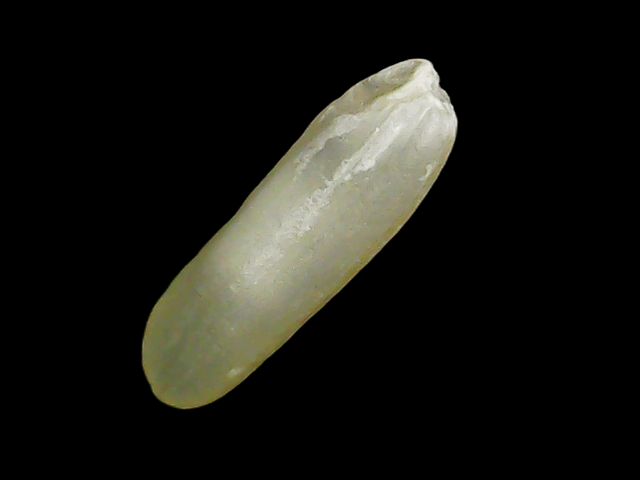
Rice variety: Binadhan21